Raury

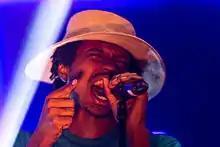
Tullis performing at the Melt! Festival in Germany in 2015

Raury Deshawn Tullis (born June 10, 1996) is an American singer-songwriter and rapper. He is known for his eclectic sound, mixing the genres of soul, hip hop and folk. Born and raised in Stone Mountain, Georgia, he was the inaugural artist signed to the Georgia-based record label Love Renaissance in 2012. He released his debut mixtape "Indigo Child" in August 2014 to critical acclaim, leading him to sign a recording contract from Columbia Records. His debut studio album, "All We Need" (2015) was released the following year and marked his sole entry on the "Billboard" 200. After departing the label in 2018, he released three follow-up albums independently. He was also a member to the C5 Georgia Youth Foundation.